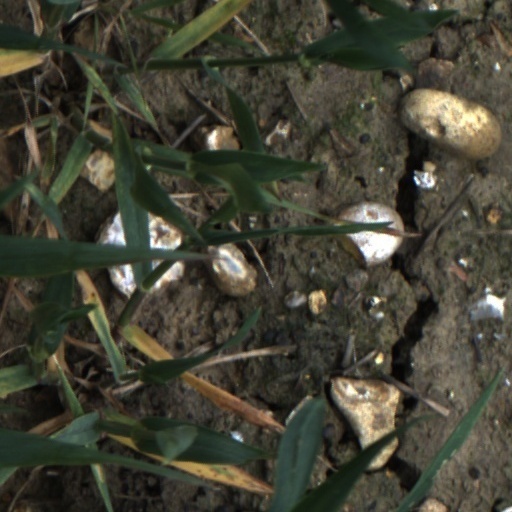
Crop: wheat